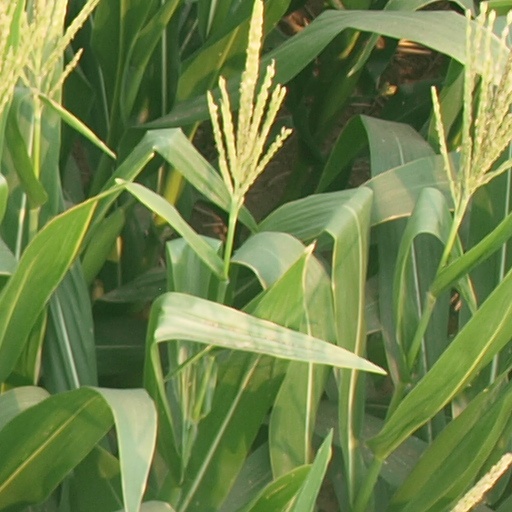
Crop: maize; corn